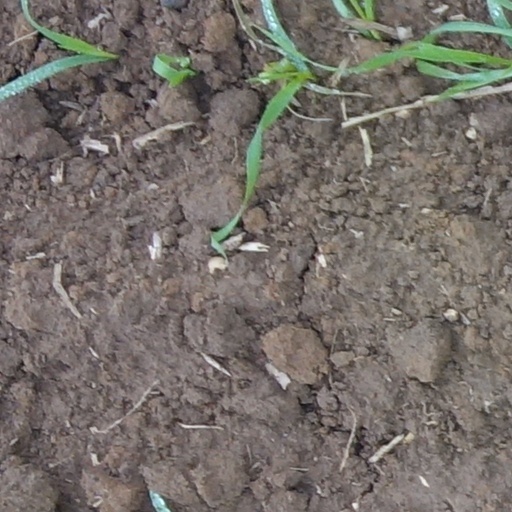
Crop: wheat